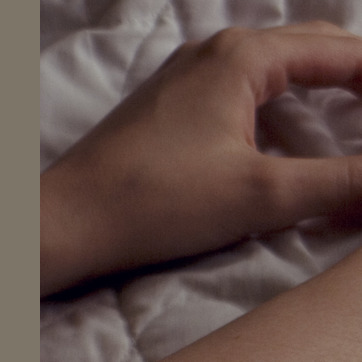
Material: skin